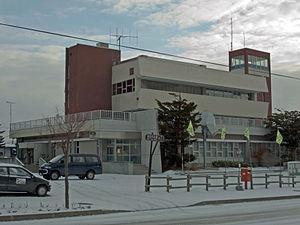
Ōmu est un bourg du district de Monbetsu, situé dans la sous-préfecture d'Okhotsk, sur l'île de Hokkaidō, au Japon.